Alexander Keith (minister)

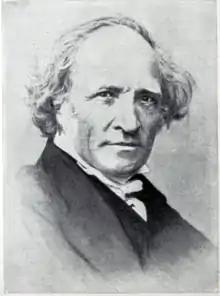
Dr. Alexander Keith the First Convener of the Jewish committee from "The Sea of Galilee Mission of the Free Church of Scotland"

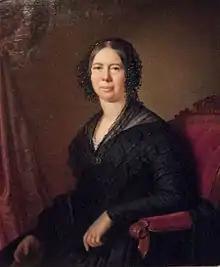
Archduchess Maria Dorothea

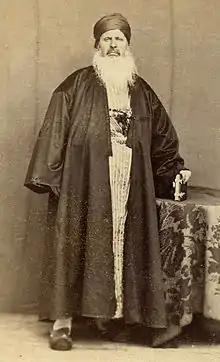
Mikhail Mishaqa who converted from Greek Catholicism to Protestantism after reading a translation of Keith's "Evidence".

Keith is also remembered as one of four Church of Scotland ministers who in 1839 undertook a Mission of Inquiry to Palestine. The others were Andrew Bonar, Robert Murray M'Cheyne and Alexander Black. The group travelled through France, Greece, and Egypt then overland to Gaza. The route home led through Syria, the Austrian Empire and some of the German States. The group sought Jewish communities along the route to inquire about the readiness of these communities to accept Christ and, separately, their preparedness to return to Israel as prophesied in the Bible. Keith recounts the journey in his 1843 book "The Land of Israel According to the Covenant with Abraham, with Isaac, and with Jacob". It was also in that book that Keith used the slogan that became popular with other Christian Restorationists, A land without a people for a people without a land.